Holden Caprice (WM)

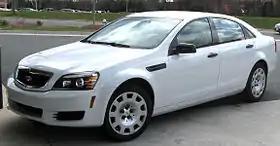
Chevrolet Caprice PPV

The WM and WN Caprices were exported to the United States as the Chevrolet Caprice PPV (Police Patrol Vehicle) from 2011 to 2017. Unlike past US-market Caprices, the imported Caprice PPV was strictly police-only, and not offered by Chevrolet or otherwise legally available to the public as a new, untitled vehicle. The PPV was initially available in two specification levels, both significantly decontented and downmarket compared to the Australian models: